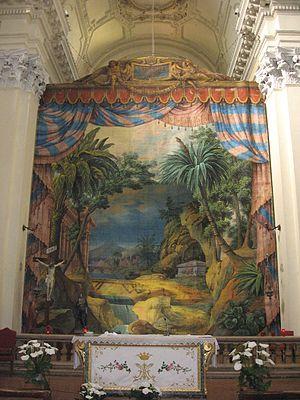
Romolo Liverani de son nom complet Romolo Achille Liverani, né le 12 septembre 1809 à Faenza et mort dans la même ville le 9 octobre 1872, est un peintre, scénographe et décorateur d'intérieur néoclassique italien du XIXᵉ siècle.